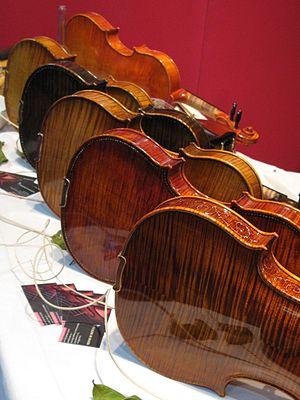
Dos de violons de teintes variées, photographiés à Mondomusica 2007 (Salon international des intruments musicaux d'artisanat et des accessoires pour la lutherie).
Le violon est un instrument de musique à cordes frottées. Constitué de 71 éléments de bois collés ou assemblés les uns aux autres, il possède quatre cordes accordées généralement à la quinte, que l'instrumentiste, appelé violoniste, frotte avec un archet ou pince avec l'index ou le pouce.
Violin Phase est une des premières œuvres du compositeur américain Steve Reich écrite en octobre 1967 dans le style de la musique de phase pour quatre violons ou un violon et bande magnétique.
Steve Reich, né le 3 octobre 1936 à New York, est un musicien et compositeur américain. Il est considéré comme l'un des pionniers de la musique minimaliste, un courant de la musique contemporaine jouant un rôle central dans la musique classique des États-Unis. Pour caractériser son œuvre, et spécialement ses compositions de la période 1965-1976, il préfère utiliser l'expression « musique de phases », qui fait référence à son invention de la technique musicale du déphasage. À partir de 1976, il développe une écriture musicale basée sur le rythme et la pulsation avec l'une de ses œuvres les plus importantes, Music for 18 Musicians, qui marque le début de son large succès international. Dès lors reconnu comme un compositeur contemporain essentiel, il oriente son travail de composition autour de la mise en musique du discours, notamment dans des œuvres multimédia associant la vidéo créées en collaboration avec son épouse Beryl Korot.